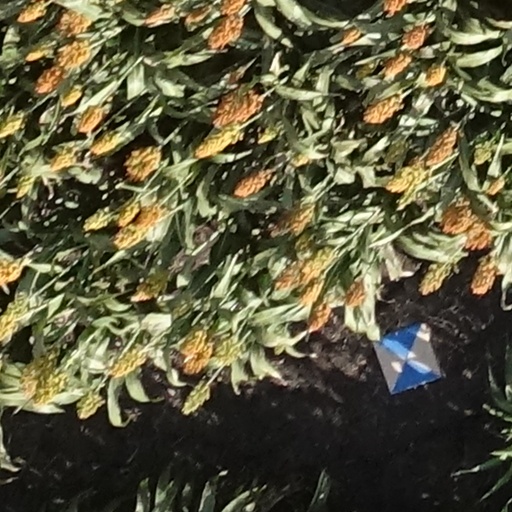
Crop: sorghum